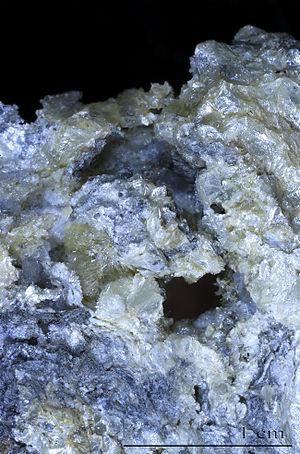
Cokkéite Localité
Une chlorite est un minéral alumino-silicaté de fer ou de magnésium, généralement de couleur verdâtre, et voisin du mica par sa structure et ses propriétés physico-chimiques. Les chlorites sont produites par diverses réactions minérales, dont la décomposition du mica noir.
La cookéite est une espèce minérale du groupe des silicates et du sous-groupe des phyllosilicates, de la famille des chlorites, de formule LiAl₄O₁₀(OH)₈. Ce minéral tendre et peu dense, de couleur variable, a une structure cristalline formée d'un empilement alterné de couches LiAl₂(OH)₆ et Al₂O₄(OH)₂Si₈O₁₂ et présente plusieurs polytypes. La cookéite est souvent trouvée comme produit d'altération hydrothermale de silicates dans les pegmatites. Elle se forme à température relativement basse et à pression variable.